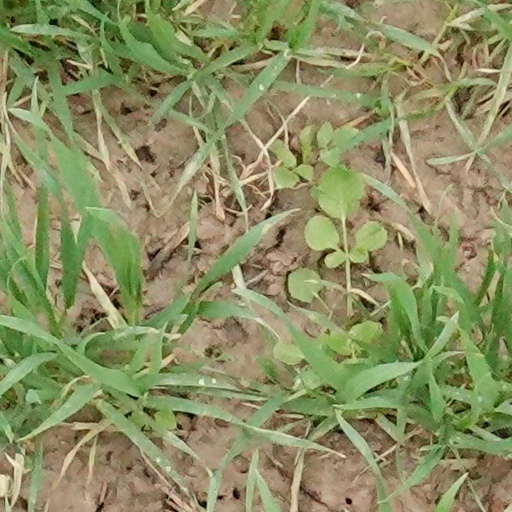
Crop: wheat